Baruun-Urt Airport

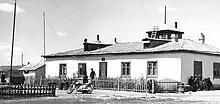
The airport building in 1972

Baruun-Urt Airport is a public airport located in Baruun-Urt, the capital of Sükhbaatar Province in Mongolia.